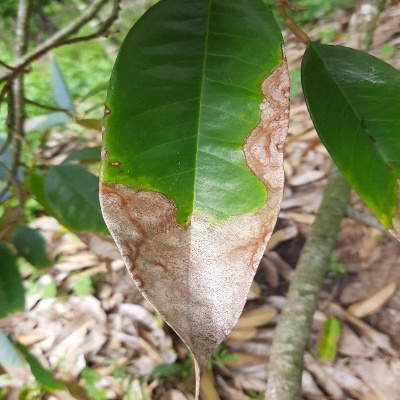
Label: Leaf_Colletotrichum